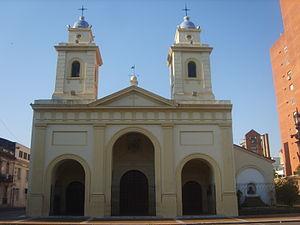
Santa Fe, ou Santa Fe de la Vera Cruz, est une ville d'Argentine et la capitale de la province de Santa Fe ainsi que la capitale du département La Capital de la dite province.